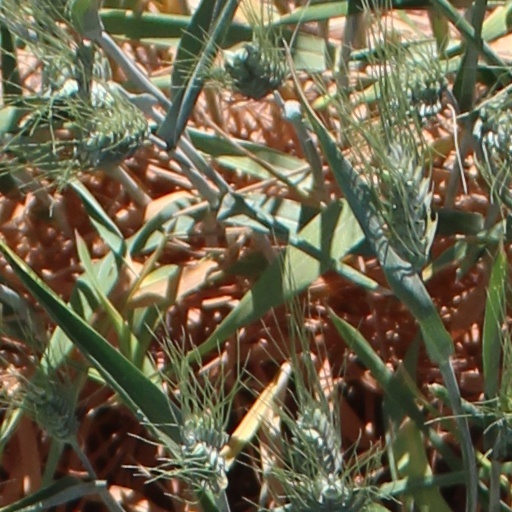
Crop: wheat